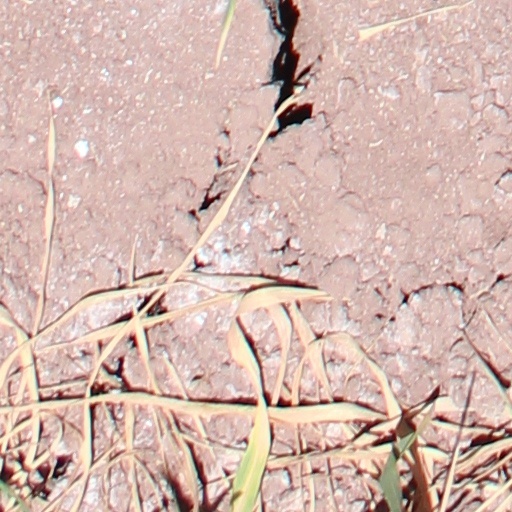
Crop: wheat